Theodore Roosevelt Inaugural National Historic Site

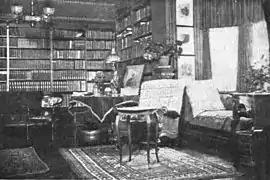
Interior of room in Wilcox House where President Theodore Roosevelt took the oath of office.

It was decided to conduct the inauguration immediately, due to the tragic and politically charged circumstances of President McKinley's death. The most appropriate site was determined to be the Wilcox home. Approximately 50 dignitaries, family members and cabinet officials gathered in the front library for the inauguration, while Federal Judge John R. Hazel administered the oath. No photographic image exists of the ceremony itself, although the room was heavily photographed after the inauguration had concluded.